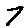
Label: 7